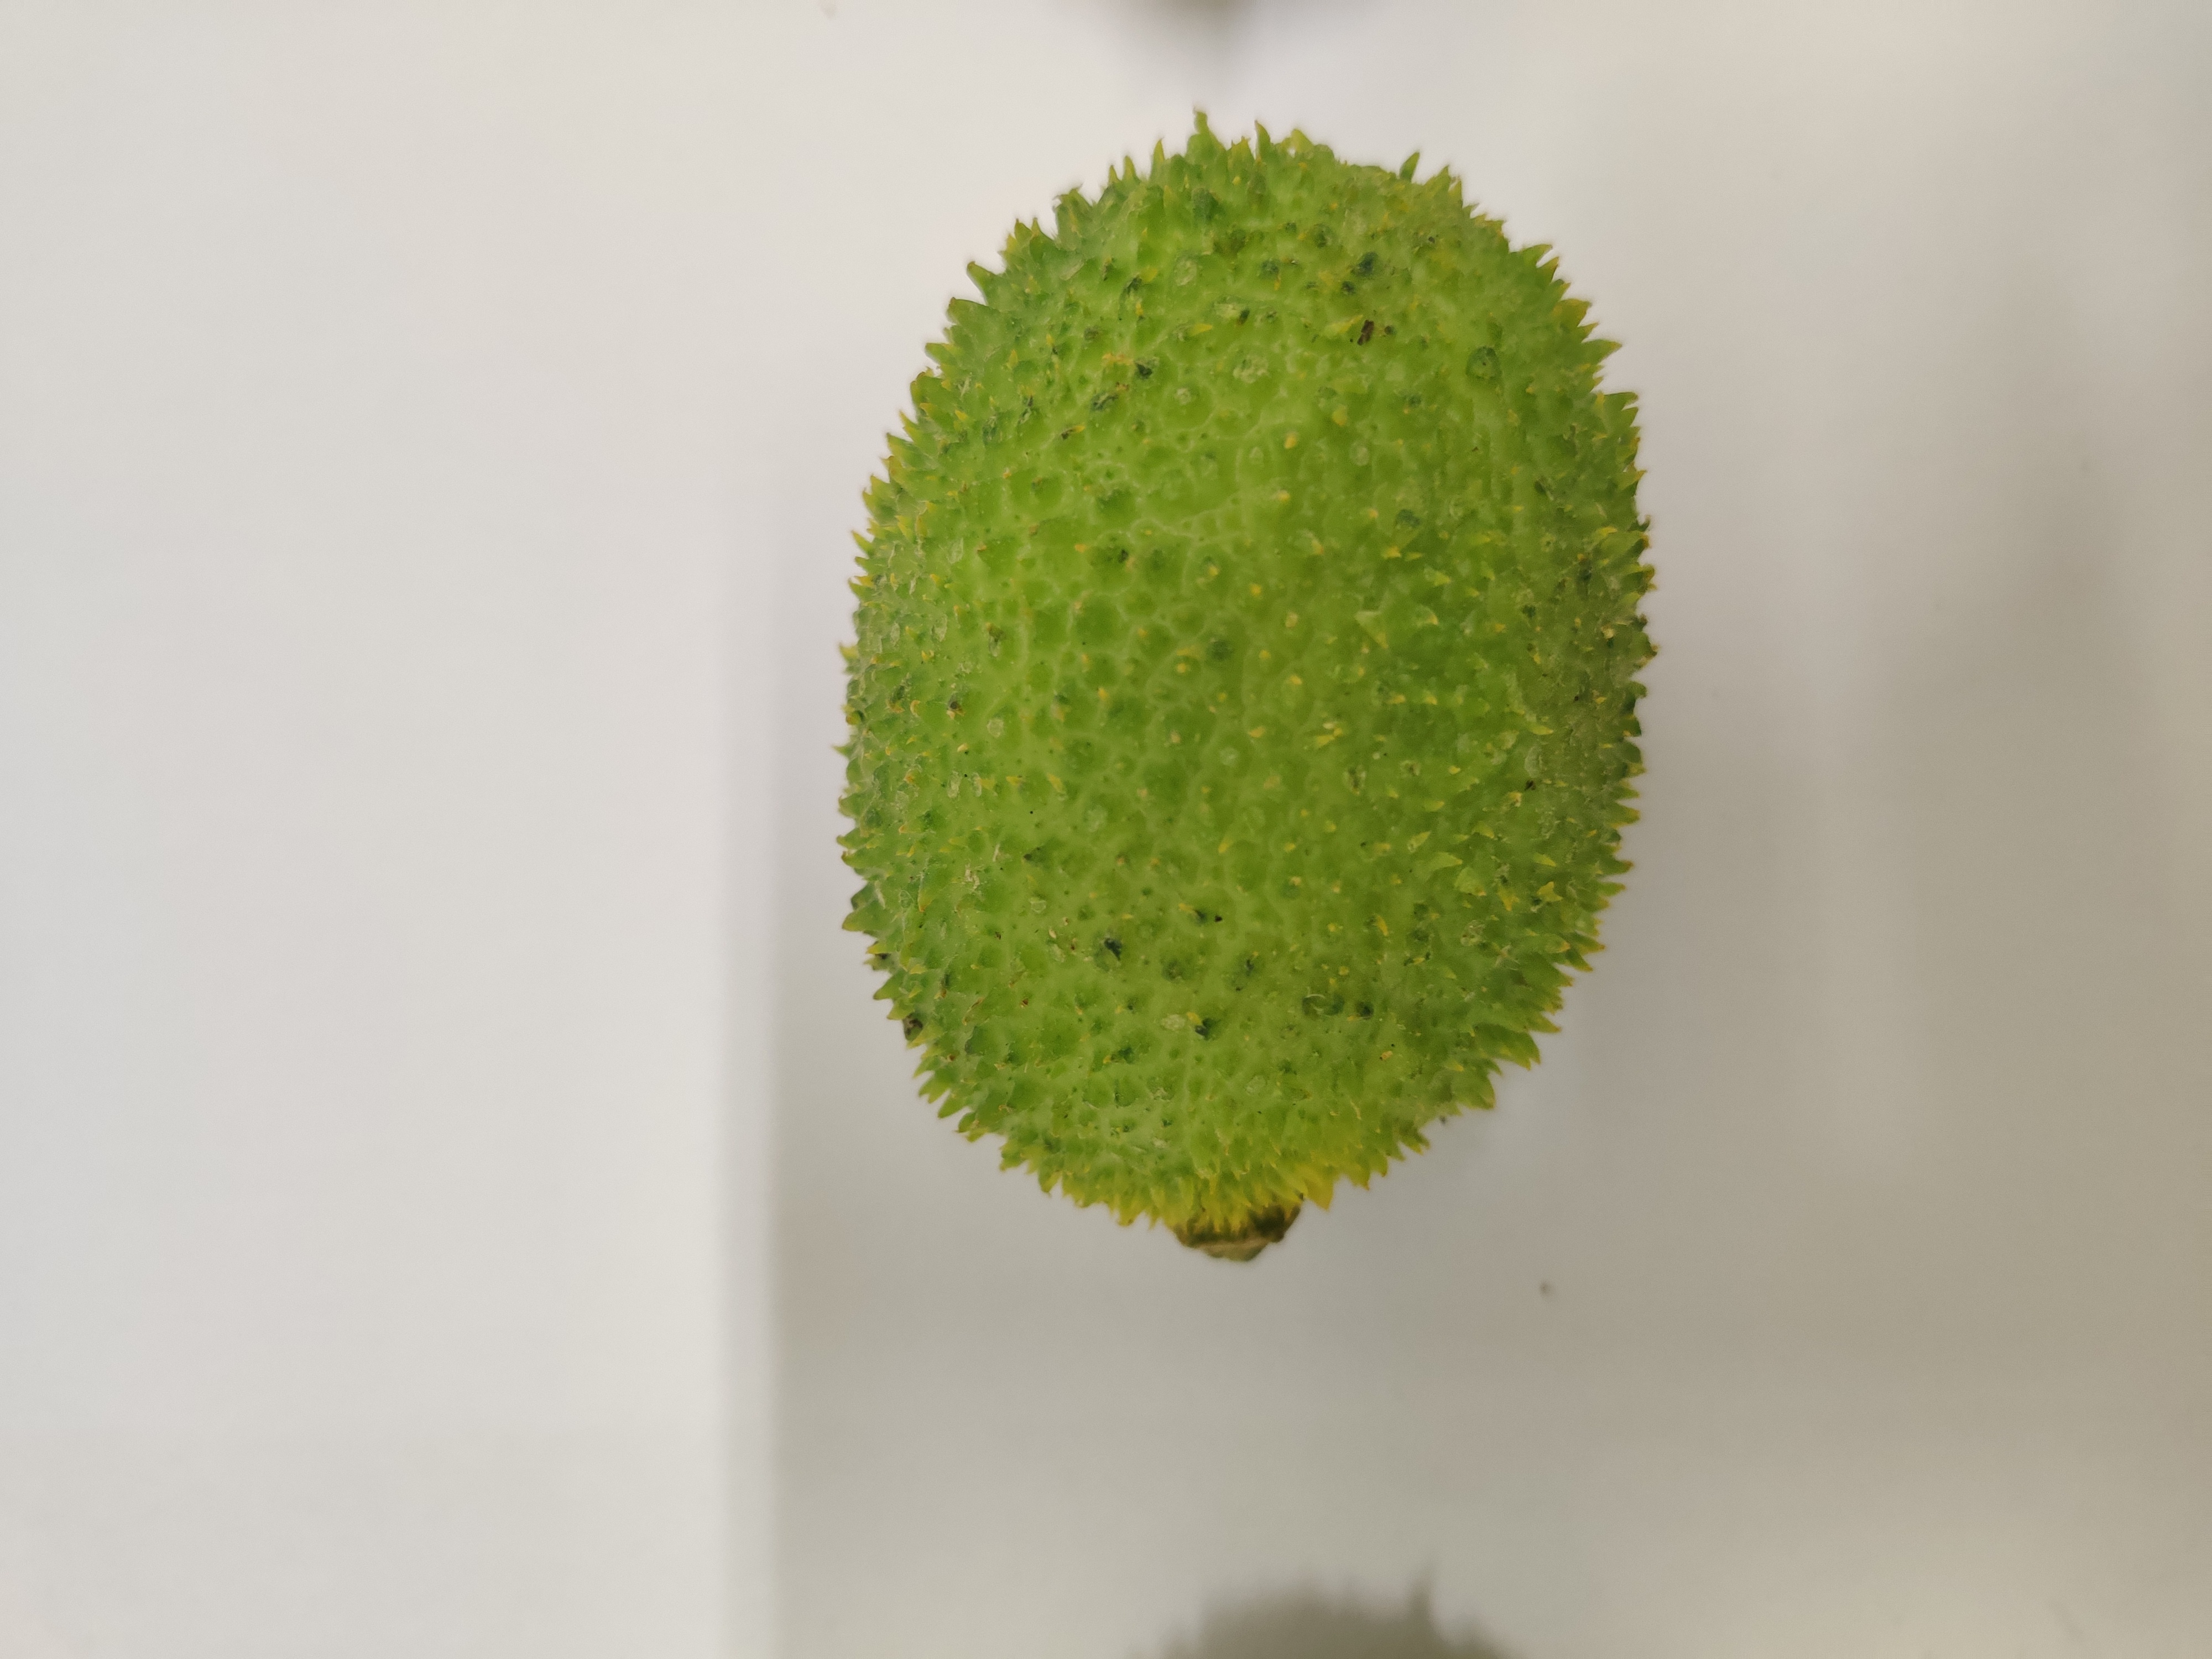
Crop: Spiny Gourd
Condition: Fresh